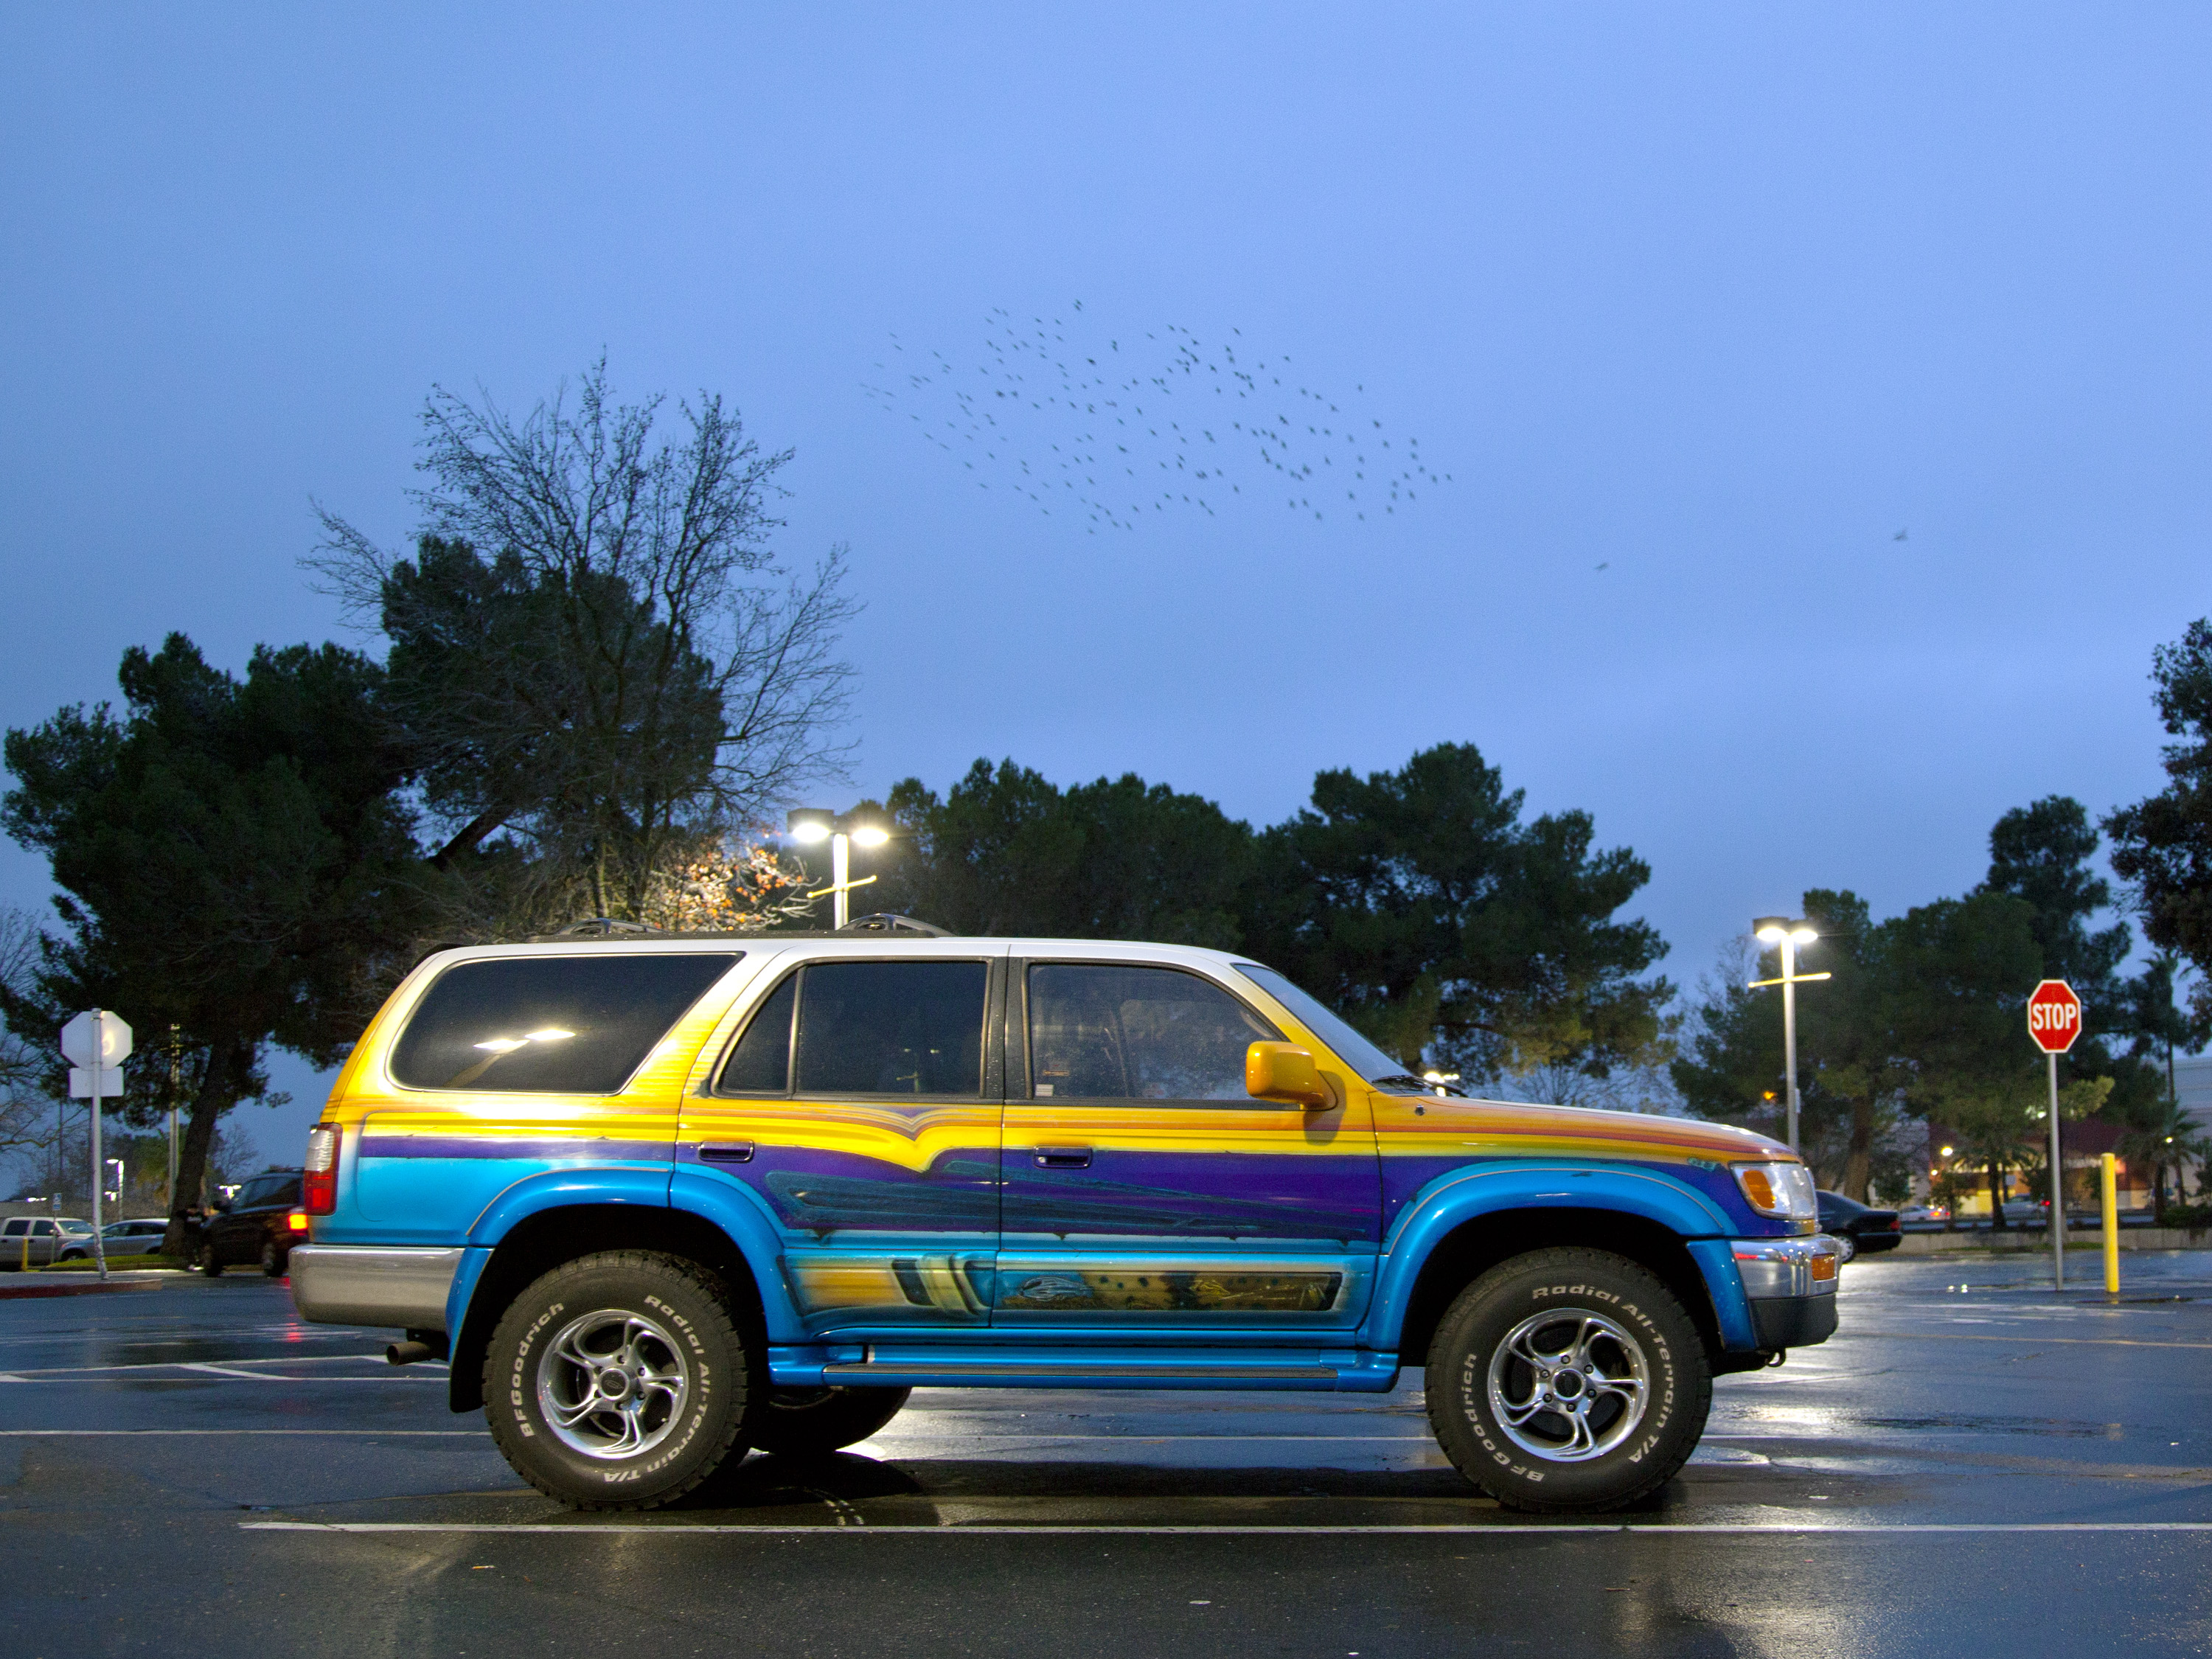
car, driving, vehicle, california, sacramento, sport utility vehicle, land vehicle, automobile make, automotive exterior, off roading, compact sport utility vehicle